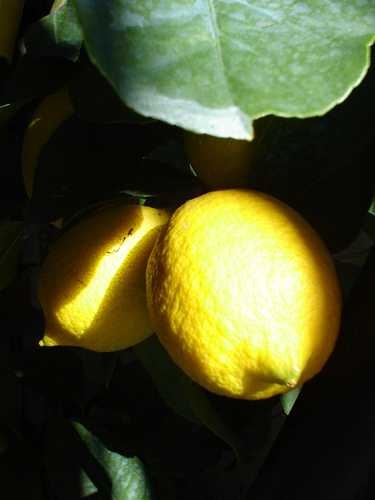
Label: Lemon